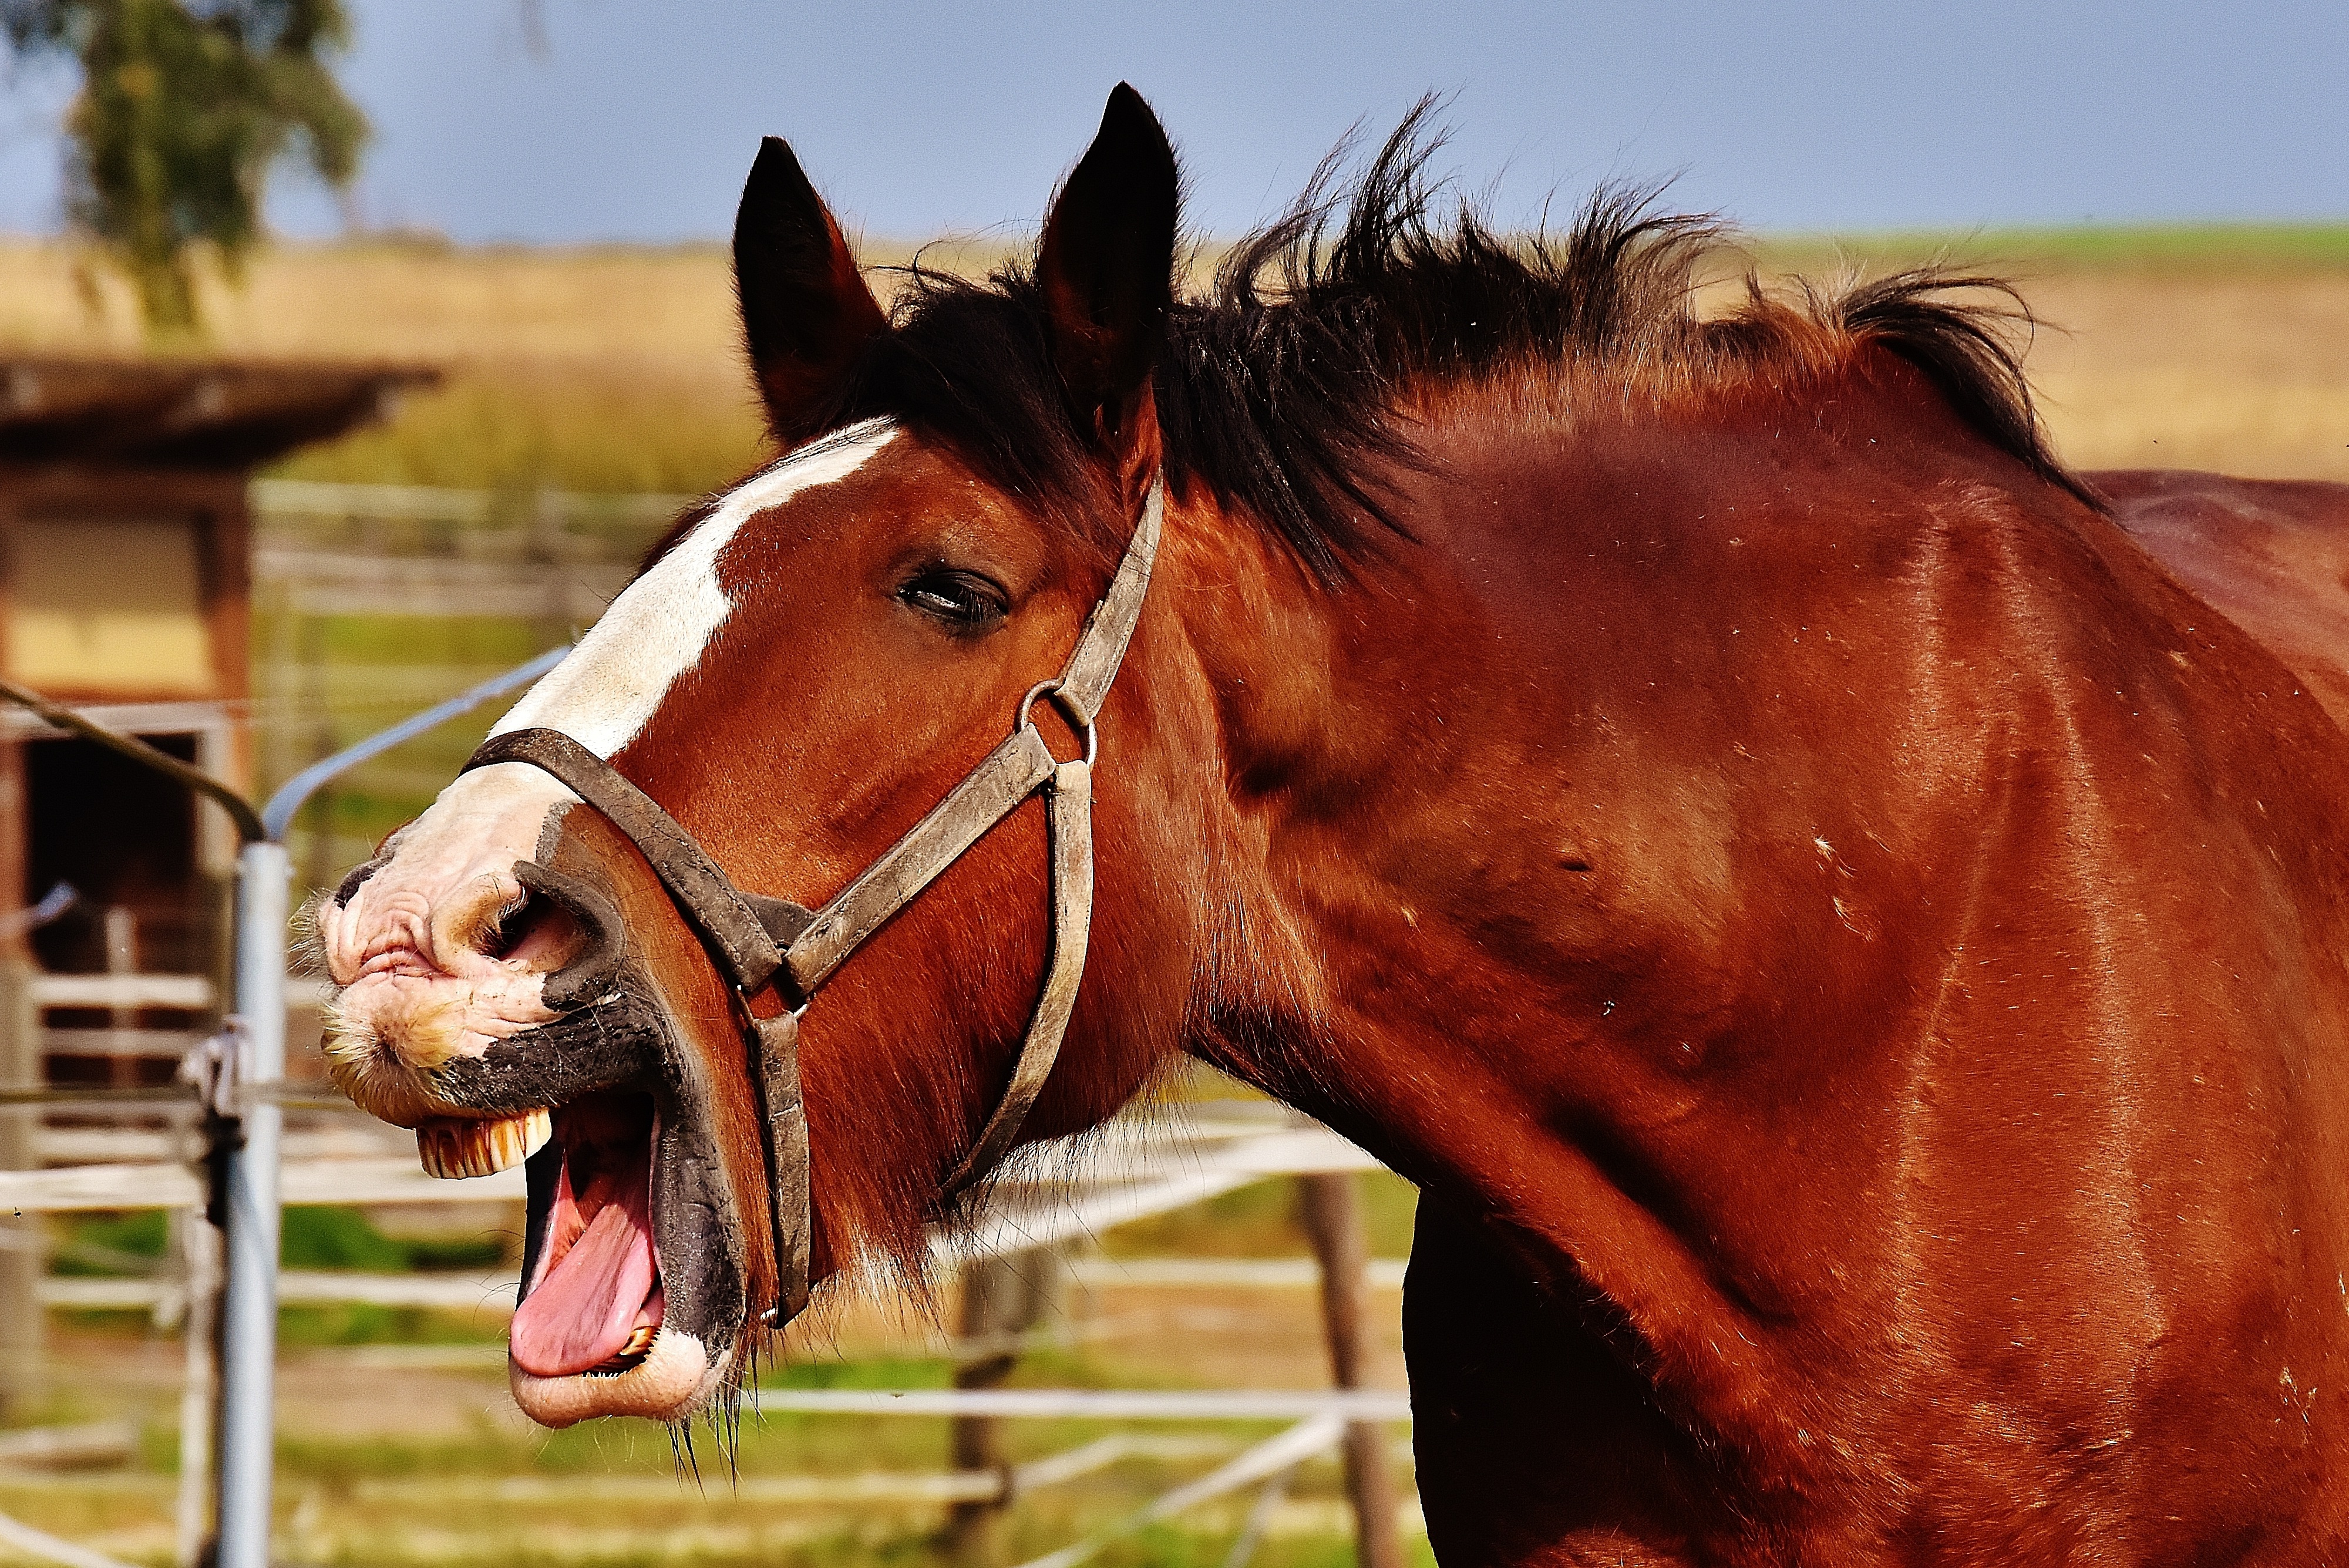
meadow, animal, pasture, horse, mammal, stallion, mane, ride, fauna, yawn, vertebrate, mare, coupling, animal world, wildlife photography, shire horse, big horse, reitstall, stick out tongue, horse like mammal, mustang horse